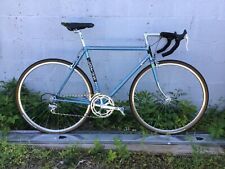
Vehicle type: Bikes